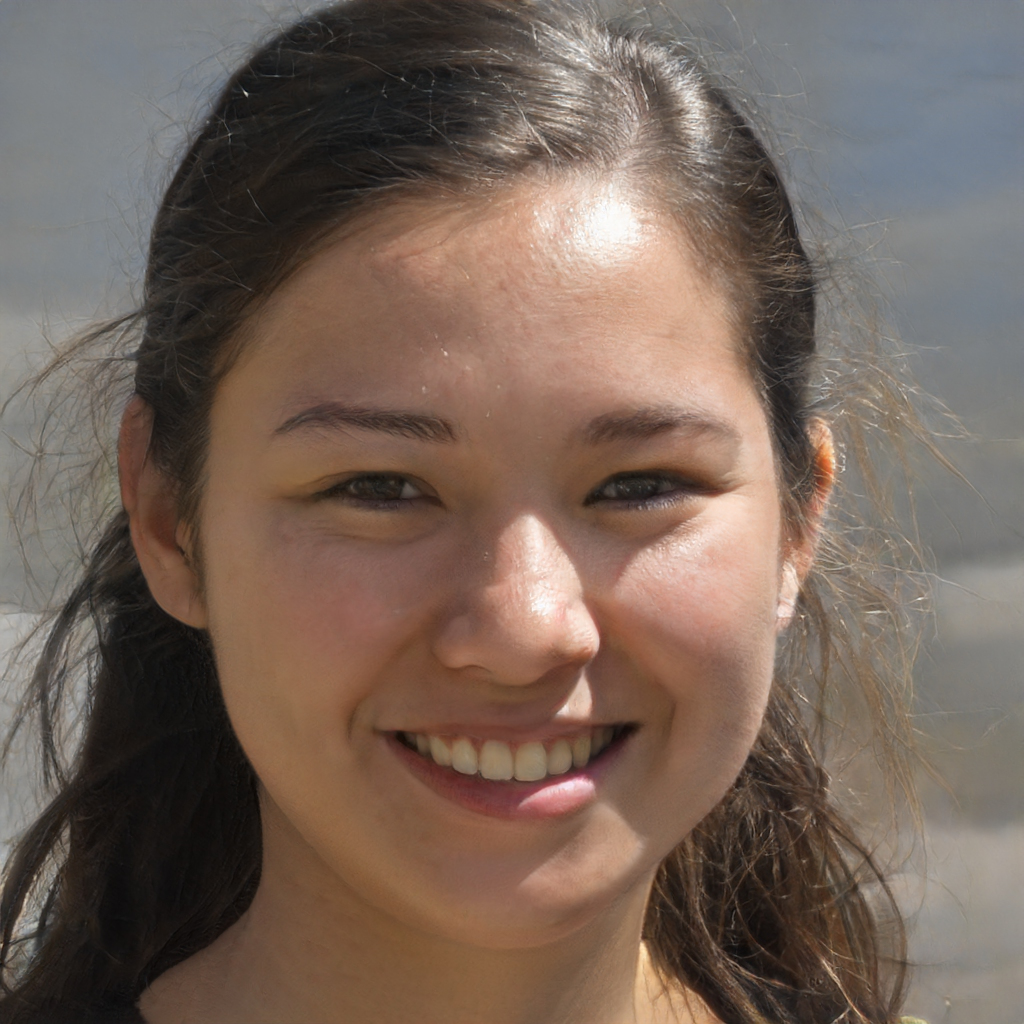
Label: Colored